Religious Zionism

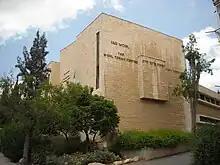
Mercaz Harav, Jerusalem

The first rabbis to support Zionism were Yehuda Shlomo Alkalai and Zvi Hirsch Kalischer. They argued that the change in the status of Western Europe's Jews following emancipation was the first step toward redemption (גאולה), and that, therefore, one must hasten the messianic salvation by a natural salvation – whose main pillars are the "Kibbutz Galuyot" ("Gathering of the Exiles"), the return to Eretz Israel, agricultural work (עבודת אדמה), and the revival of the everyday use of the Hebrew language.